Royal Aircraft Factory R.E.5

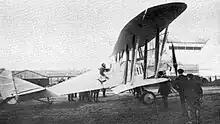
Preparations for the altitude record flight on 14 May 1914

One of the aircraft with extended upper wings set a new world altitude record of 18,900 ft (5,760 m) on 14 May 1914, piloted by Norman Spratt.